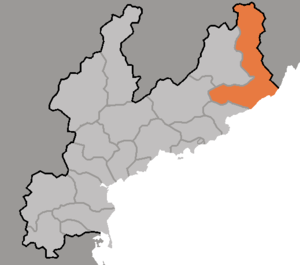
Tanchon est la 7ᵉ ville la plus peuplée de Corée du Nord, elle est située dans la province de Hamgyong du Sud au bord de la mer du Japon à l'embouchure de la rivière Namdae. C'est une ville industrielle à cause de ses importantes ressources en minerais, en particulier le cobalt, le zinc, le plomb et la magnésite.